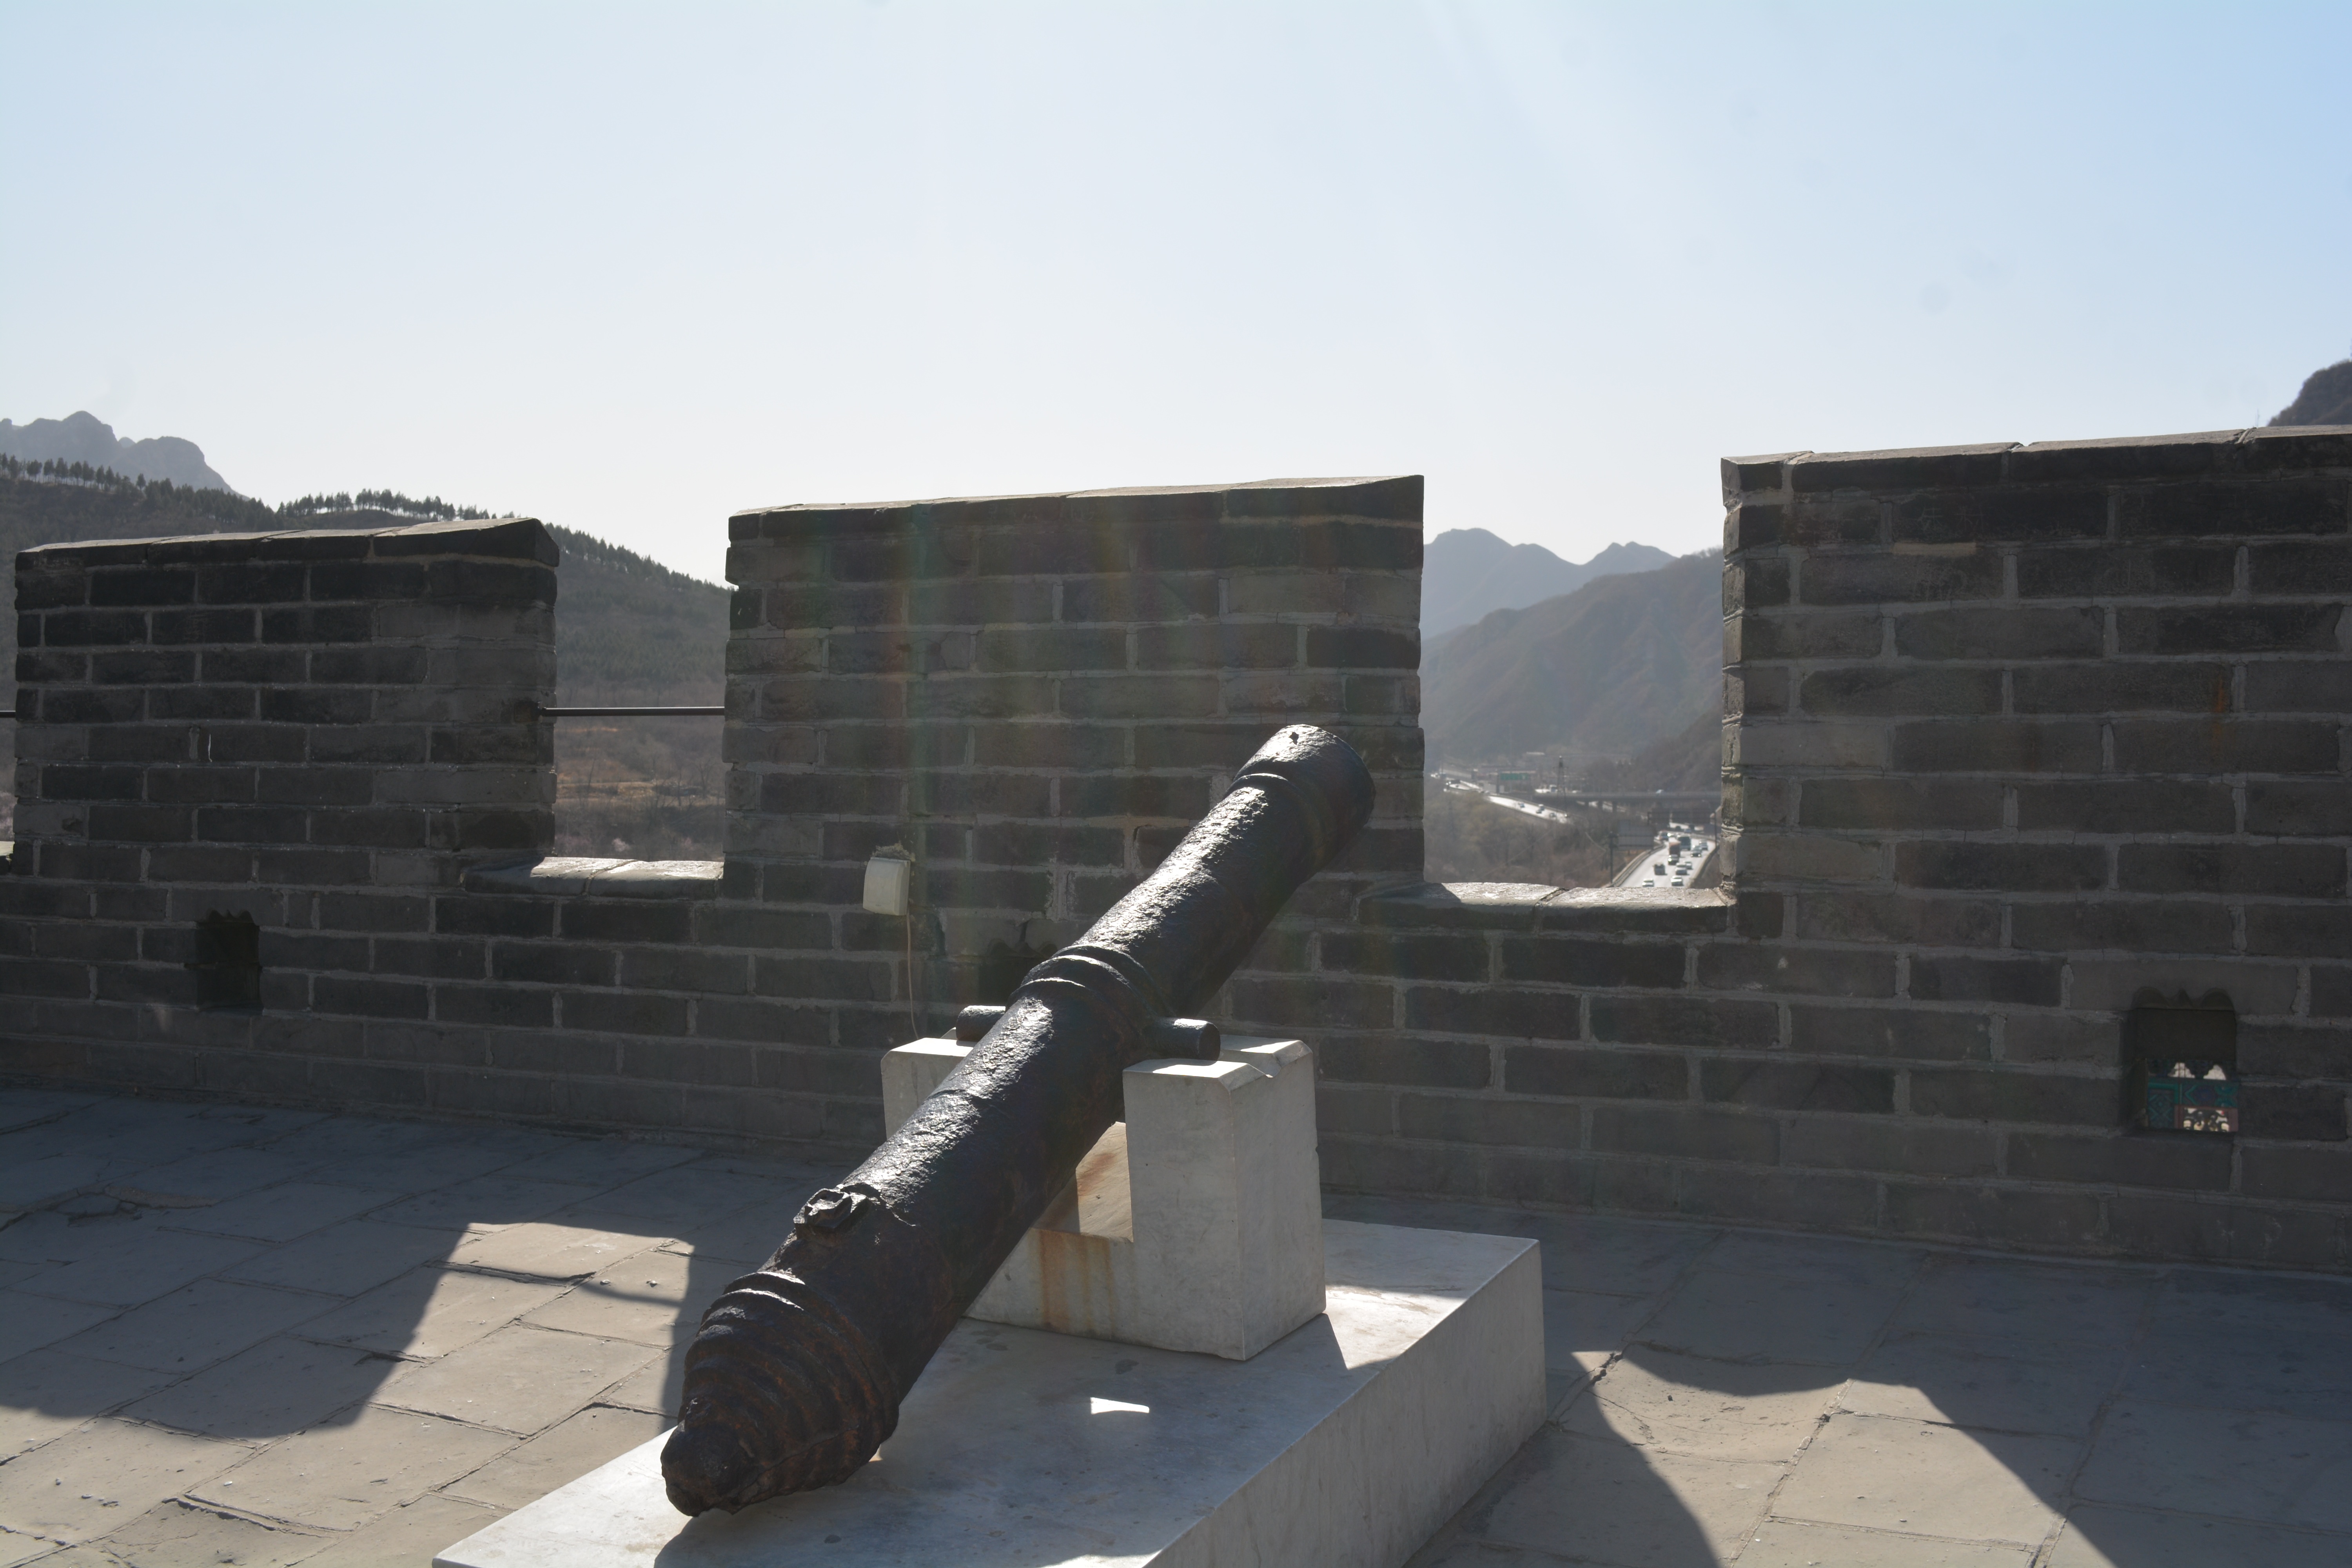
roof, monument, sculpture, memorial, monolith